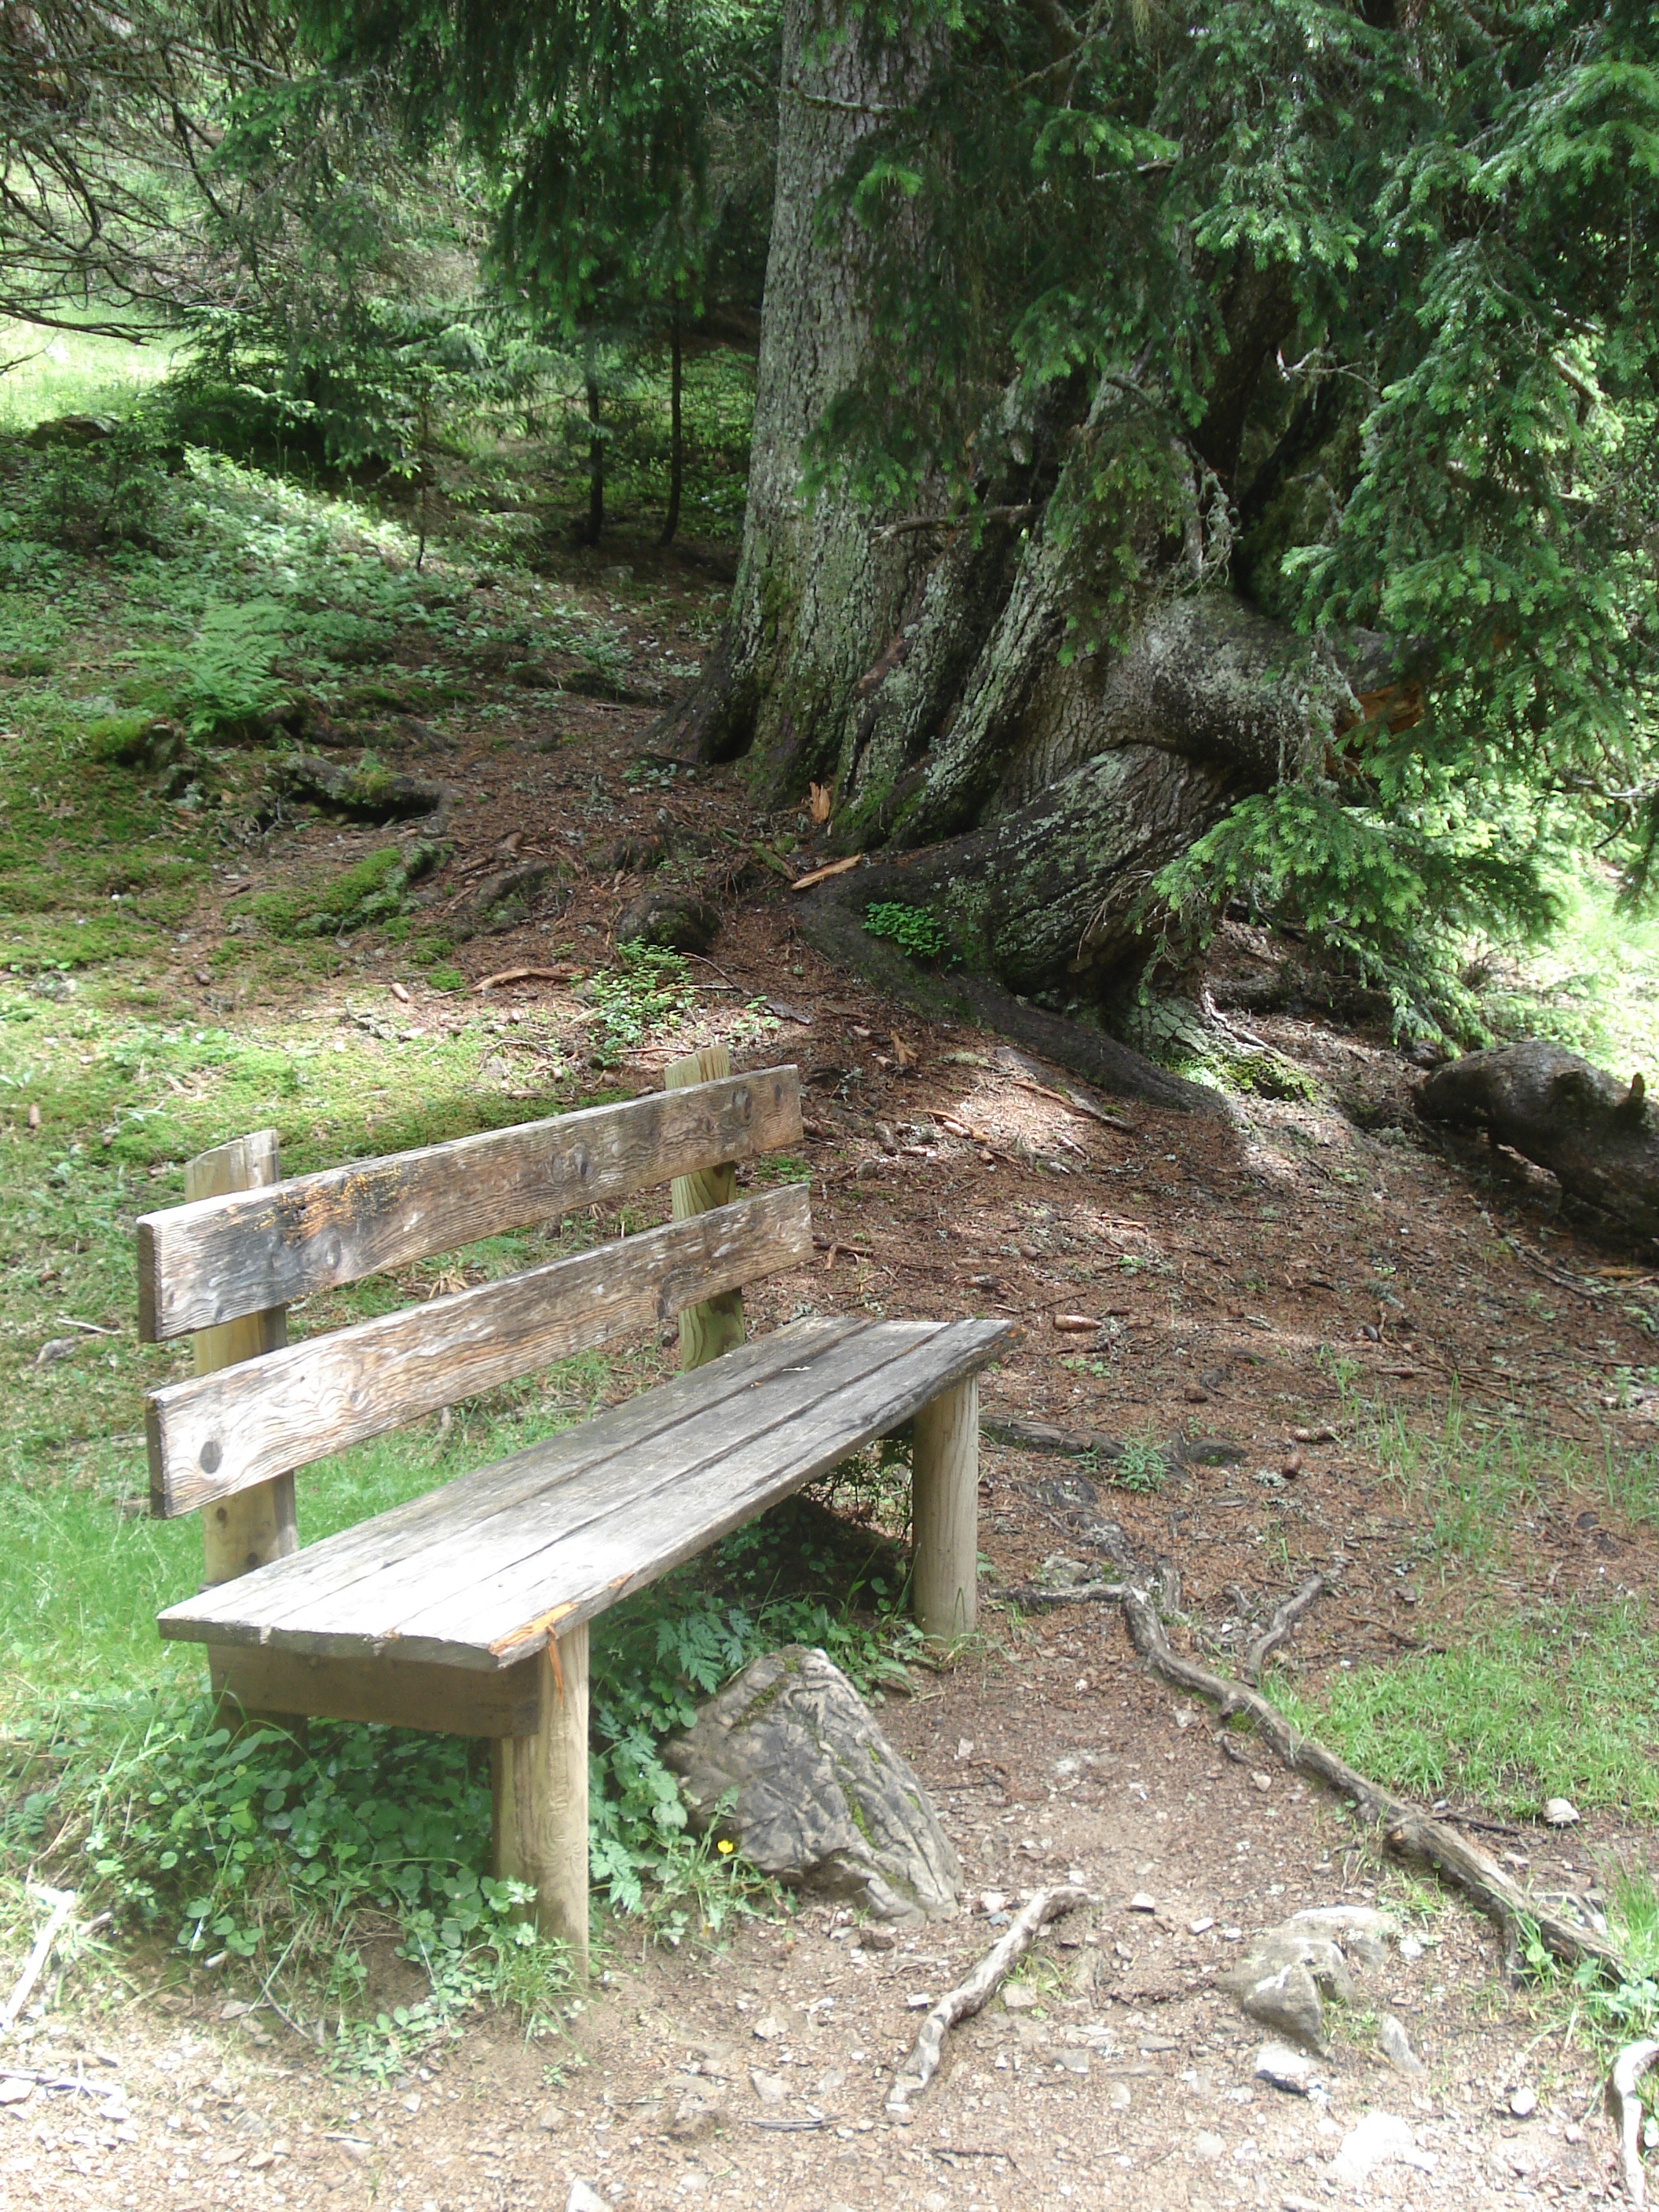
tree, nature, forest, wood, trail, jungle, peace, rest, furniture, garden, wooden bench, bank, woodland